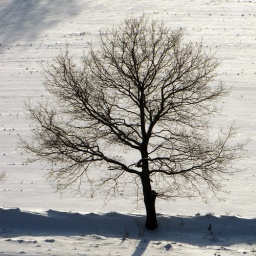
A lonely tree on the field near the Autobahn crossing the Kiel Canal.